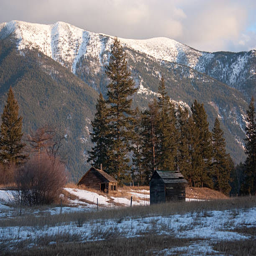
old cabins below the mountains